Saint-Nicolas-de-la-Taille

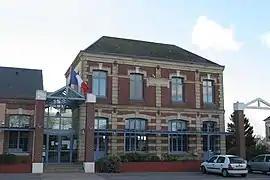
The town hall in Saint-Nicolas-de-la-Taille

Saint-Nicolas-de-la-Taille is a commune in the Seine-Maritime department in the Normandy region in northern France.